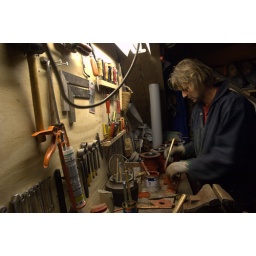
Schilderwerk aan de ijzeren onderdelen door Ron Blonk in het werkhok van de molen.7 oktober 2010Foto Leo Dekker Weesp